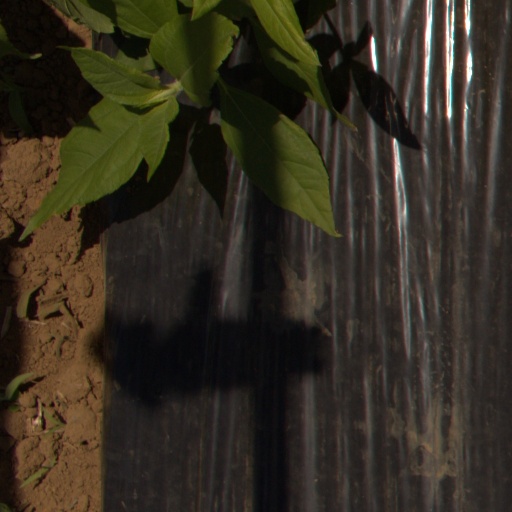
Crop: Jerusalem artichoke